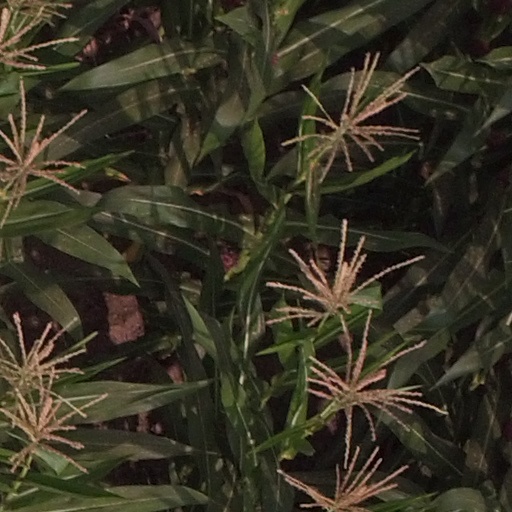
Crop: maize; corn